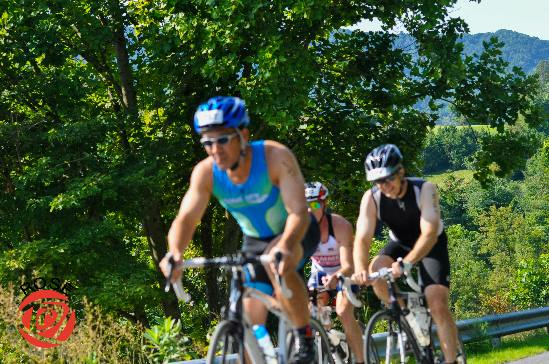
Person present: Yes